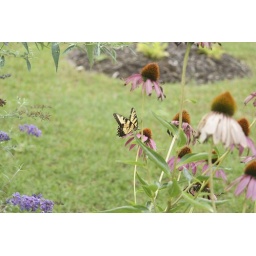
Long, black legs of a tiger swallowtail barely look sturdy enough to hold her in place.